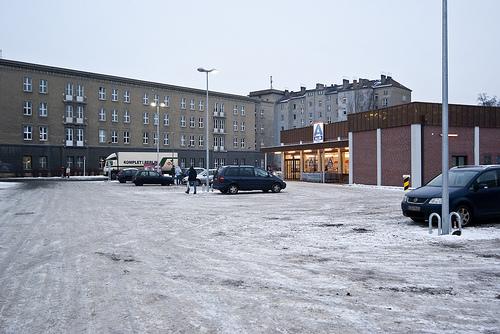
Weather: snow or frosty